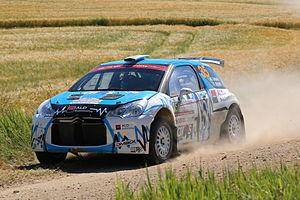
Iordánis Serderídis, ou Jourdan Serderidis, est un pilote de rallye grec.